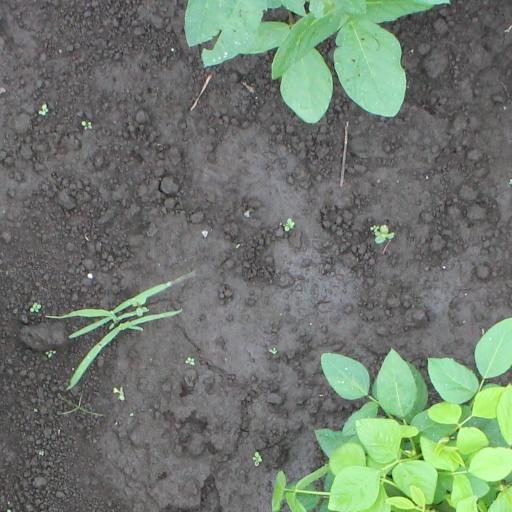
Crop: soybean